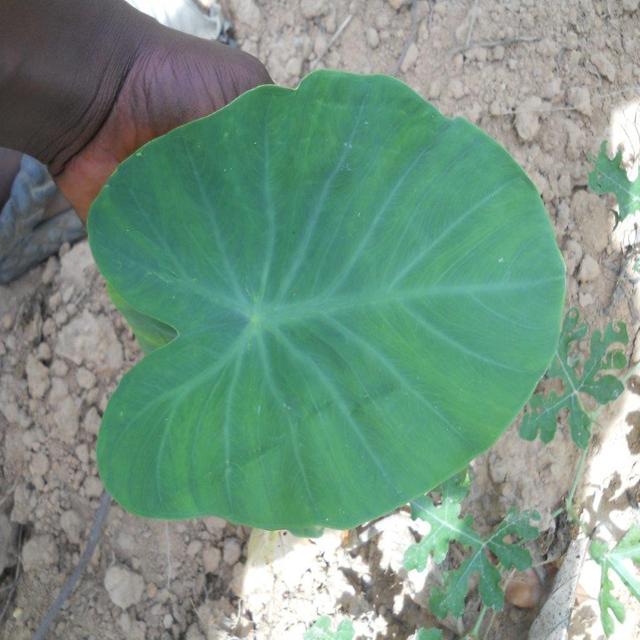
Label: Healthy